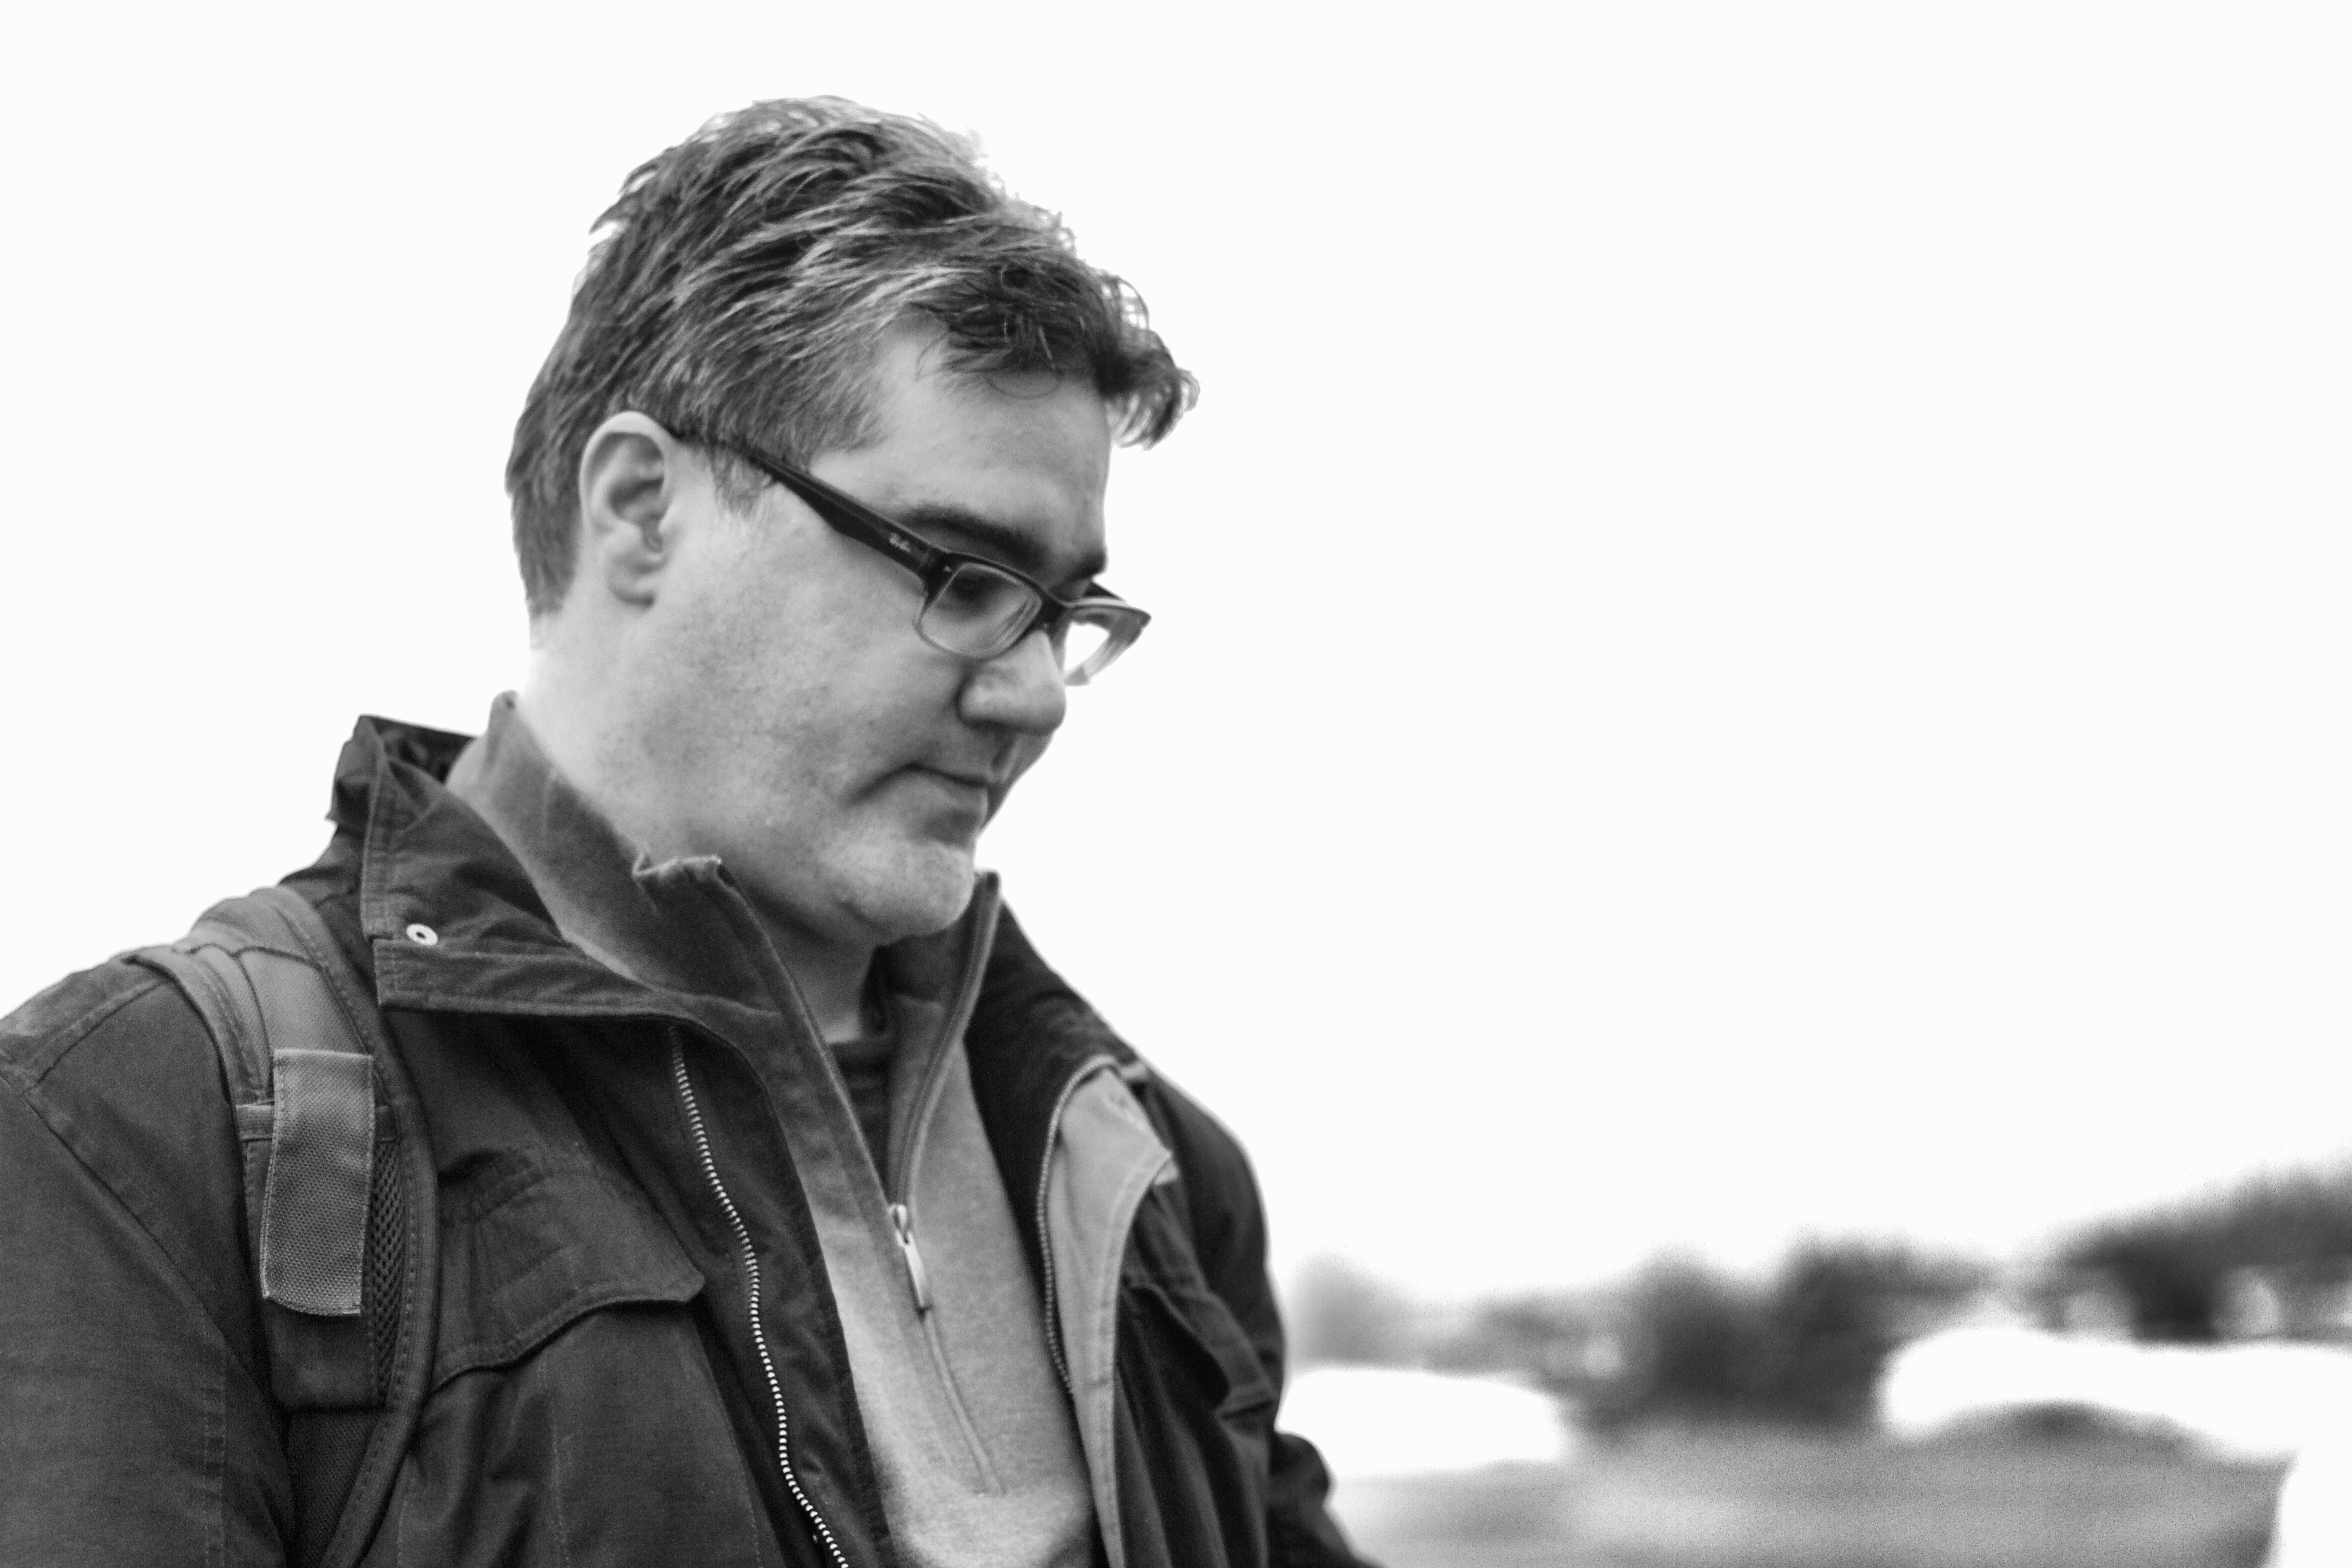
person, black and white, monochrome, hairstyle, gentleman, monochrome photography, facial hair